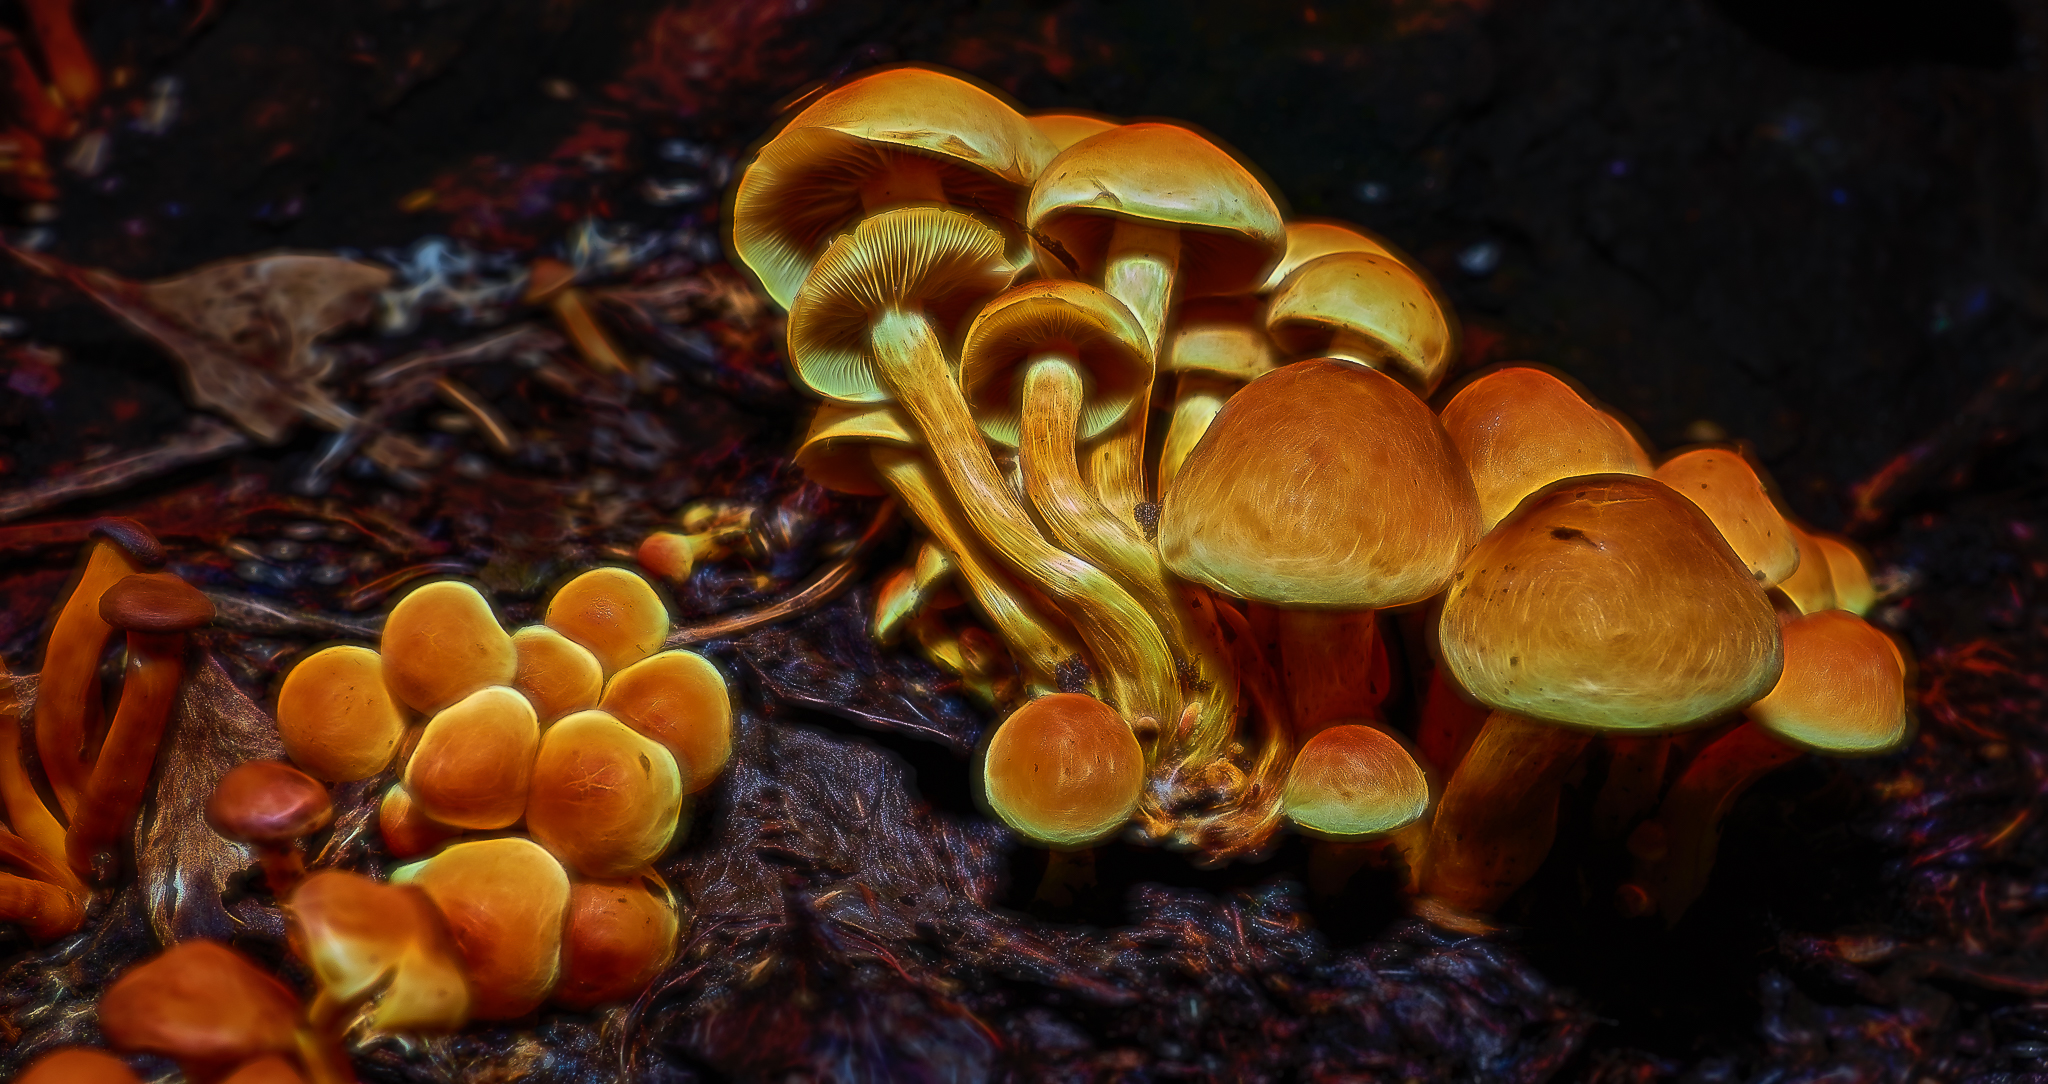
nature, macro, autumn, mushroom, fungus, mushrooms, naturaleza, setas, lumixfz1000, fz1000, auriculariales, ggl1, xovesphoto, panasoniclumixfz1000, macro photography, organism, edible mushroom, medicinal mushroom, marine biology, auriculariaceae